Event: Nepal Earthquake
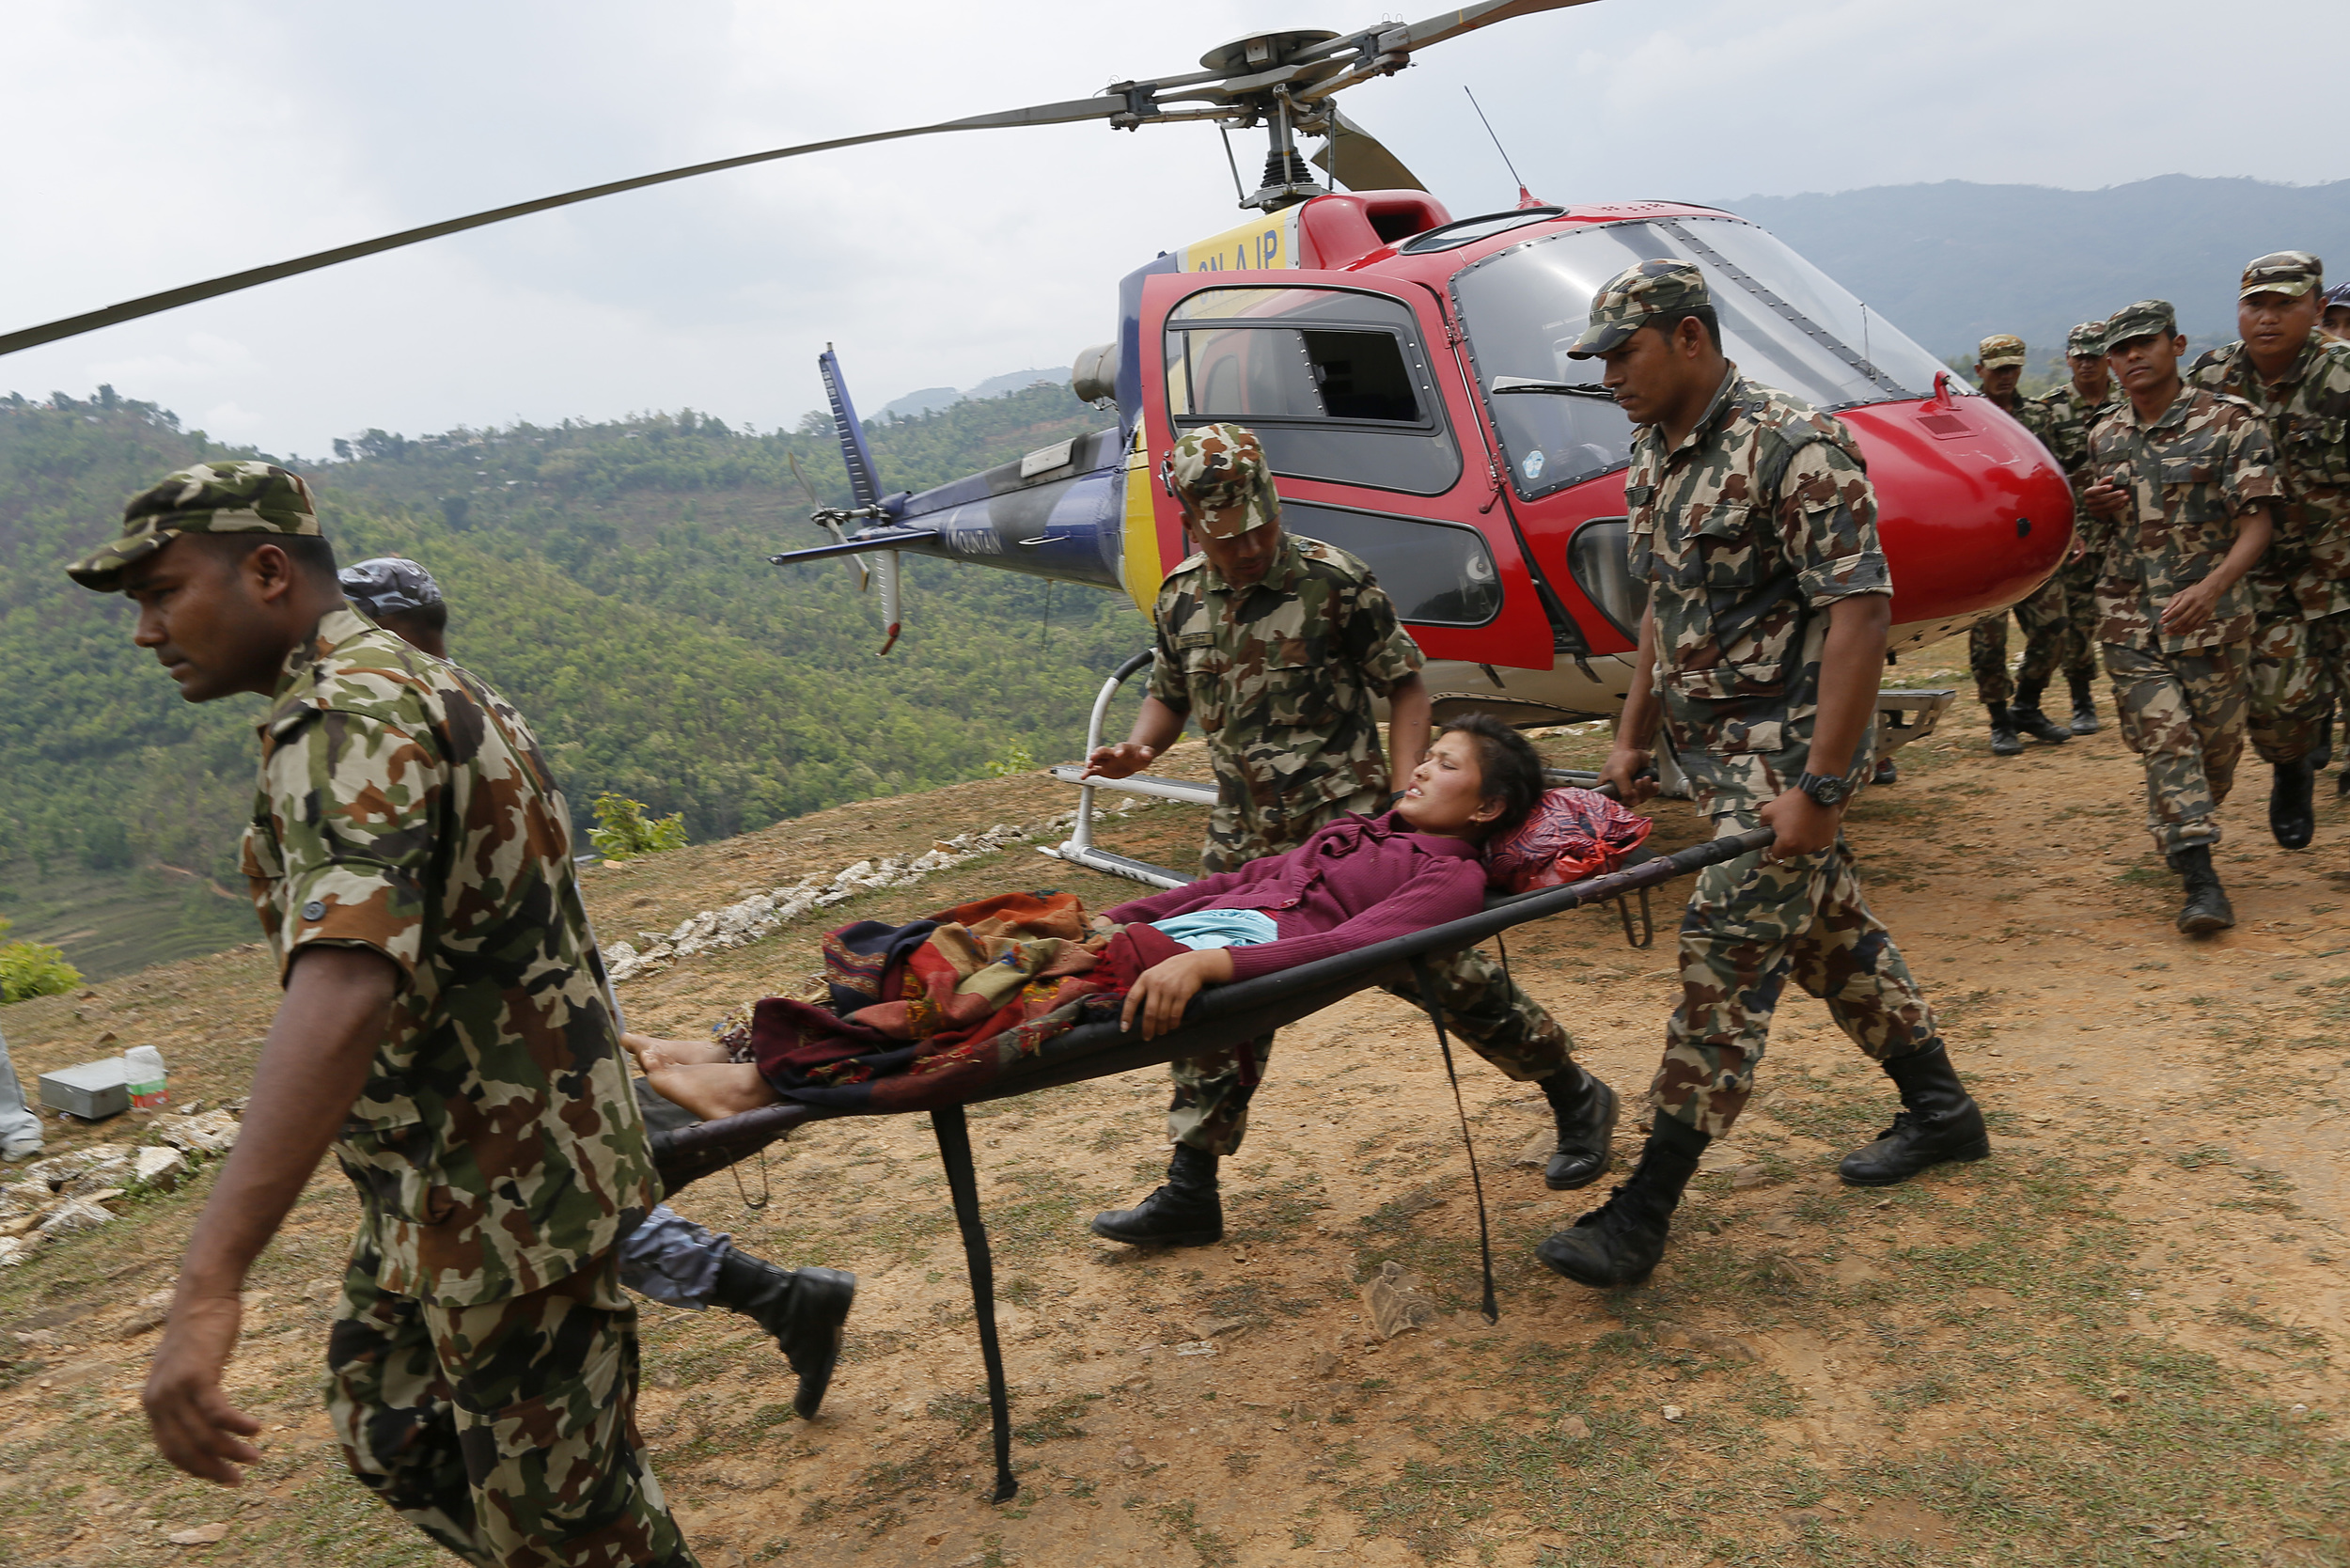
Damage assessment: no_damage